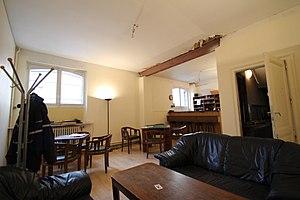
Le nouveau local du Cercle (2015)
L'Institut Sainte-Marie est un établissement scolaire de Bruxelles, fondé à Schaerbeek en 1879.